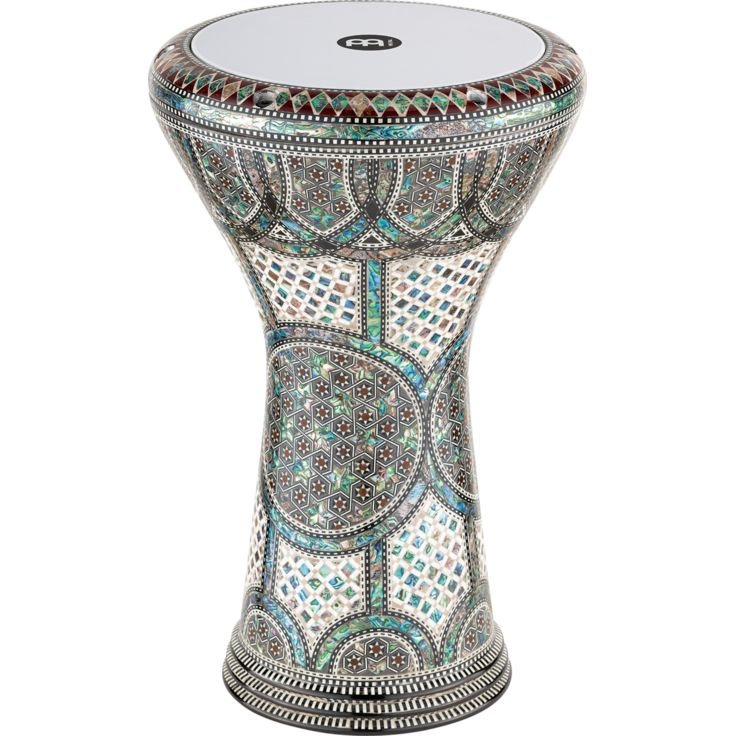
Meinl Percussion 8 3/4" Artisan Edition Egypt Doumbek Blue Pearl Mosaic Palace
The MEINL Percussion Artisan Edition Doumbeks are made in Egypt. The authentic mosaic artwork finish is created with mother of pearl inlays. The doumbek itself is cast of solid aluminum and has a quality heft and beautiful tone that serious players will love.
Brand: Meinl
Category: Arts & Entertainment > Hobbies & Creative Arts > Musical Instruments > Percussion > Hand Percussion > Hand Drums > Goblet Drums > Doumbeks